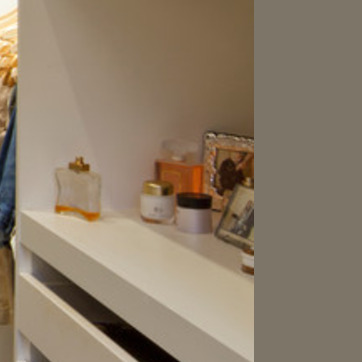
Material: glass